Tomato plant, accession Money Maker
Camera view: bottom (45 deg); turntable rotation: 240 degrees
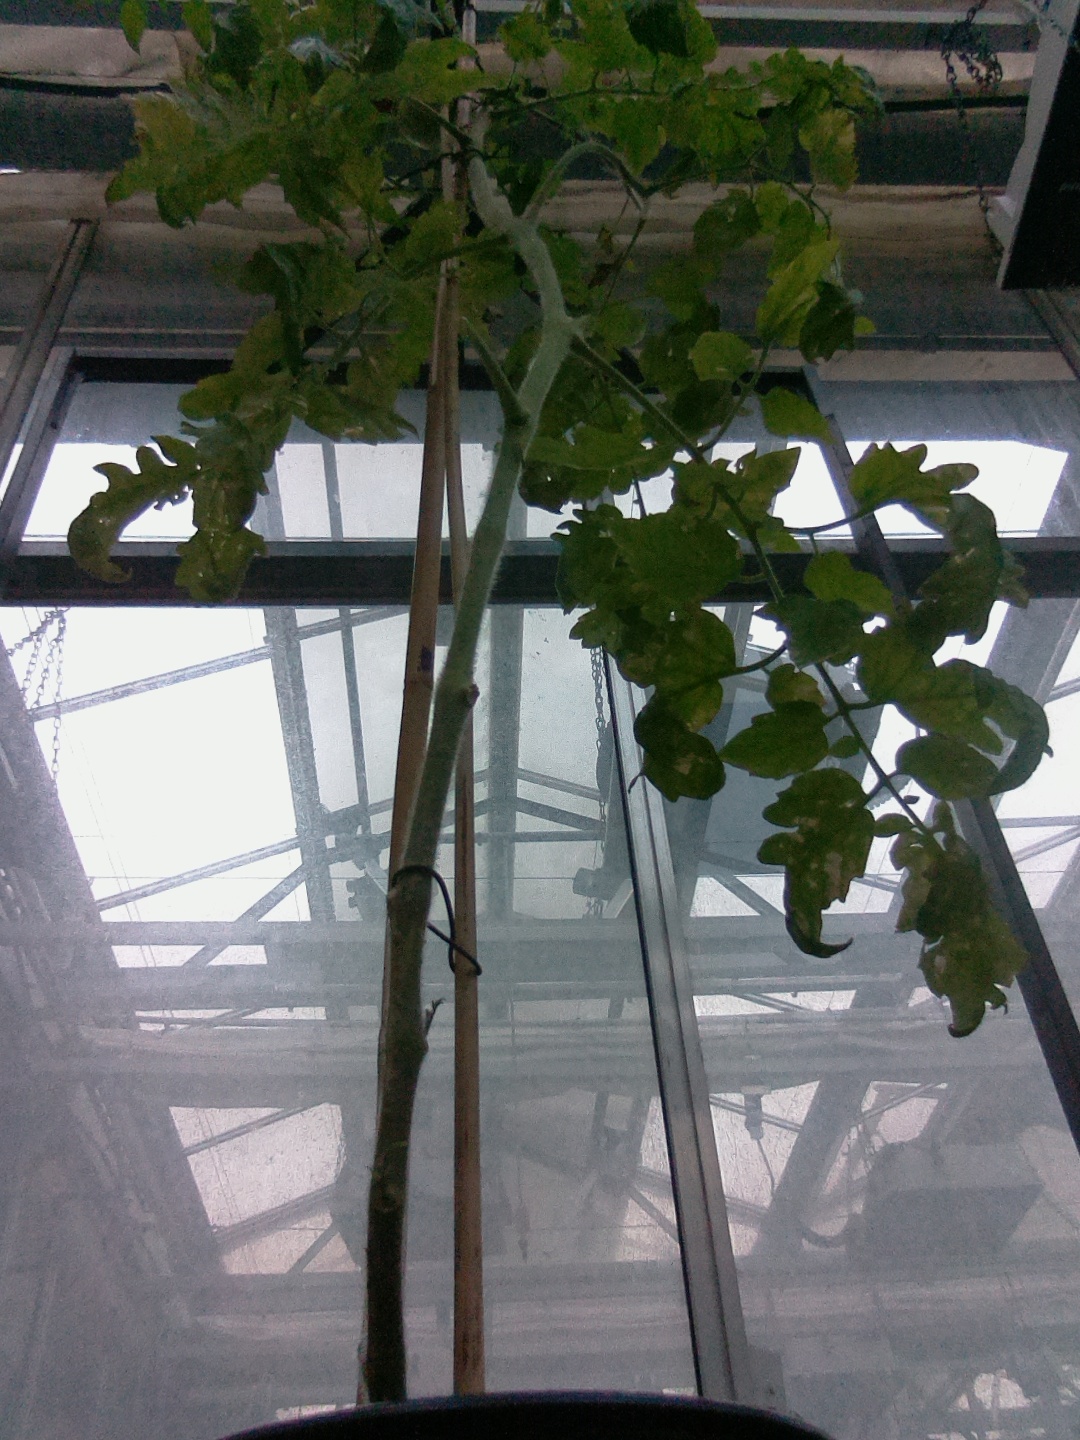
BBCH growth stage 83: 30%-40% of fruits show typical fully ripe color